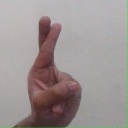
अक्षर: र